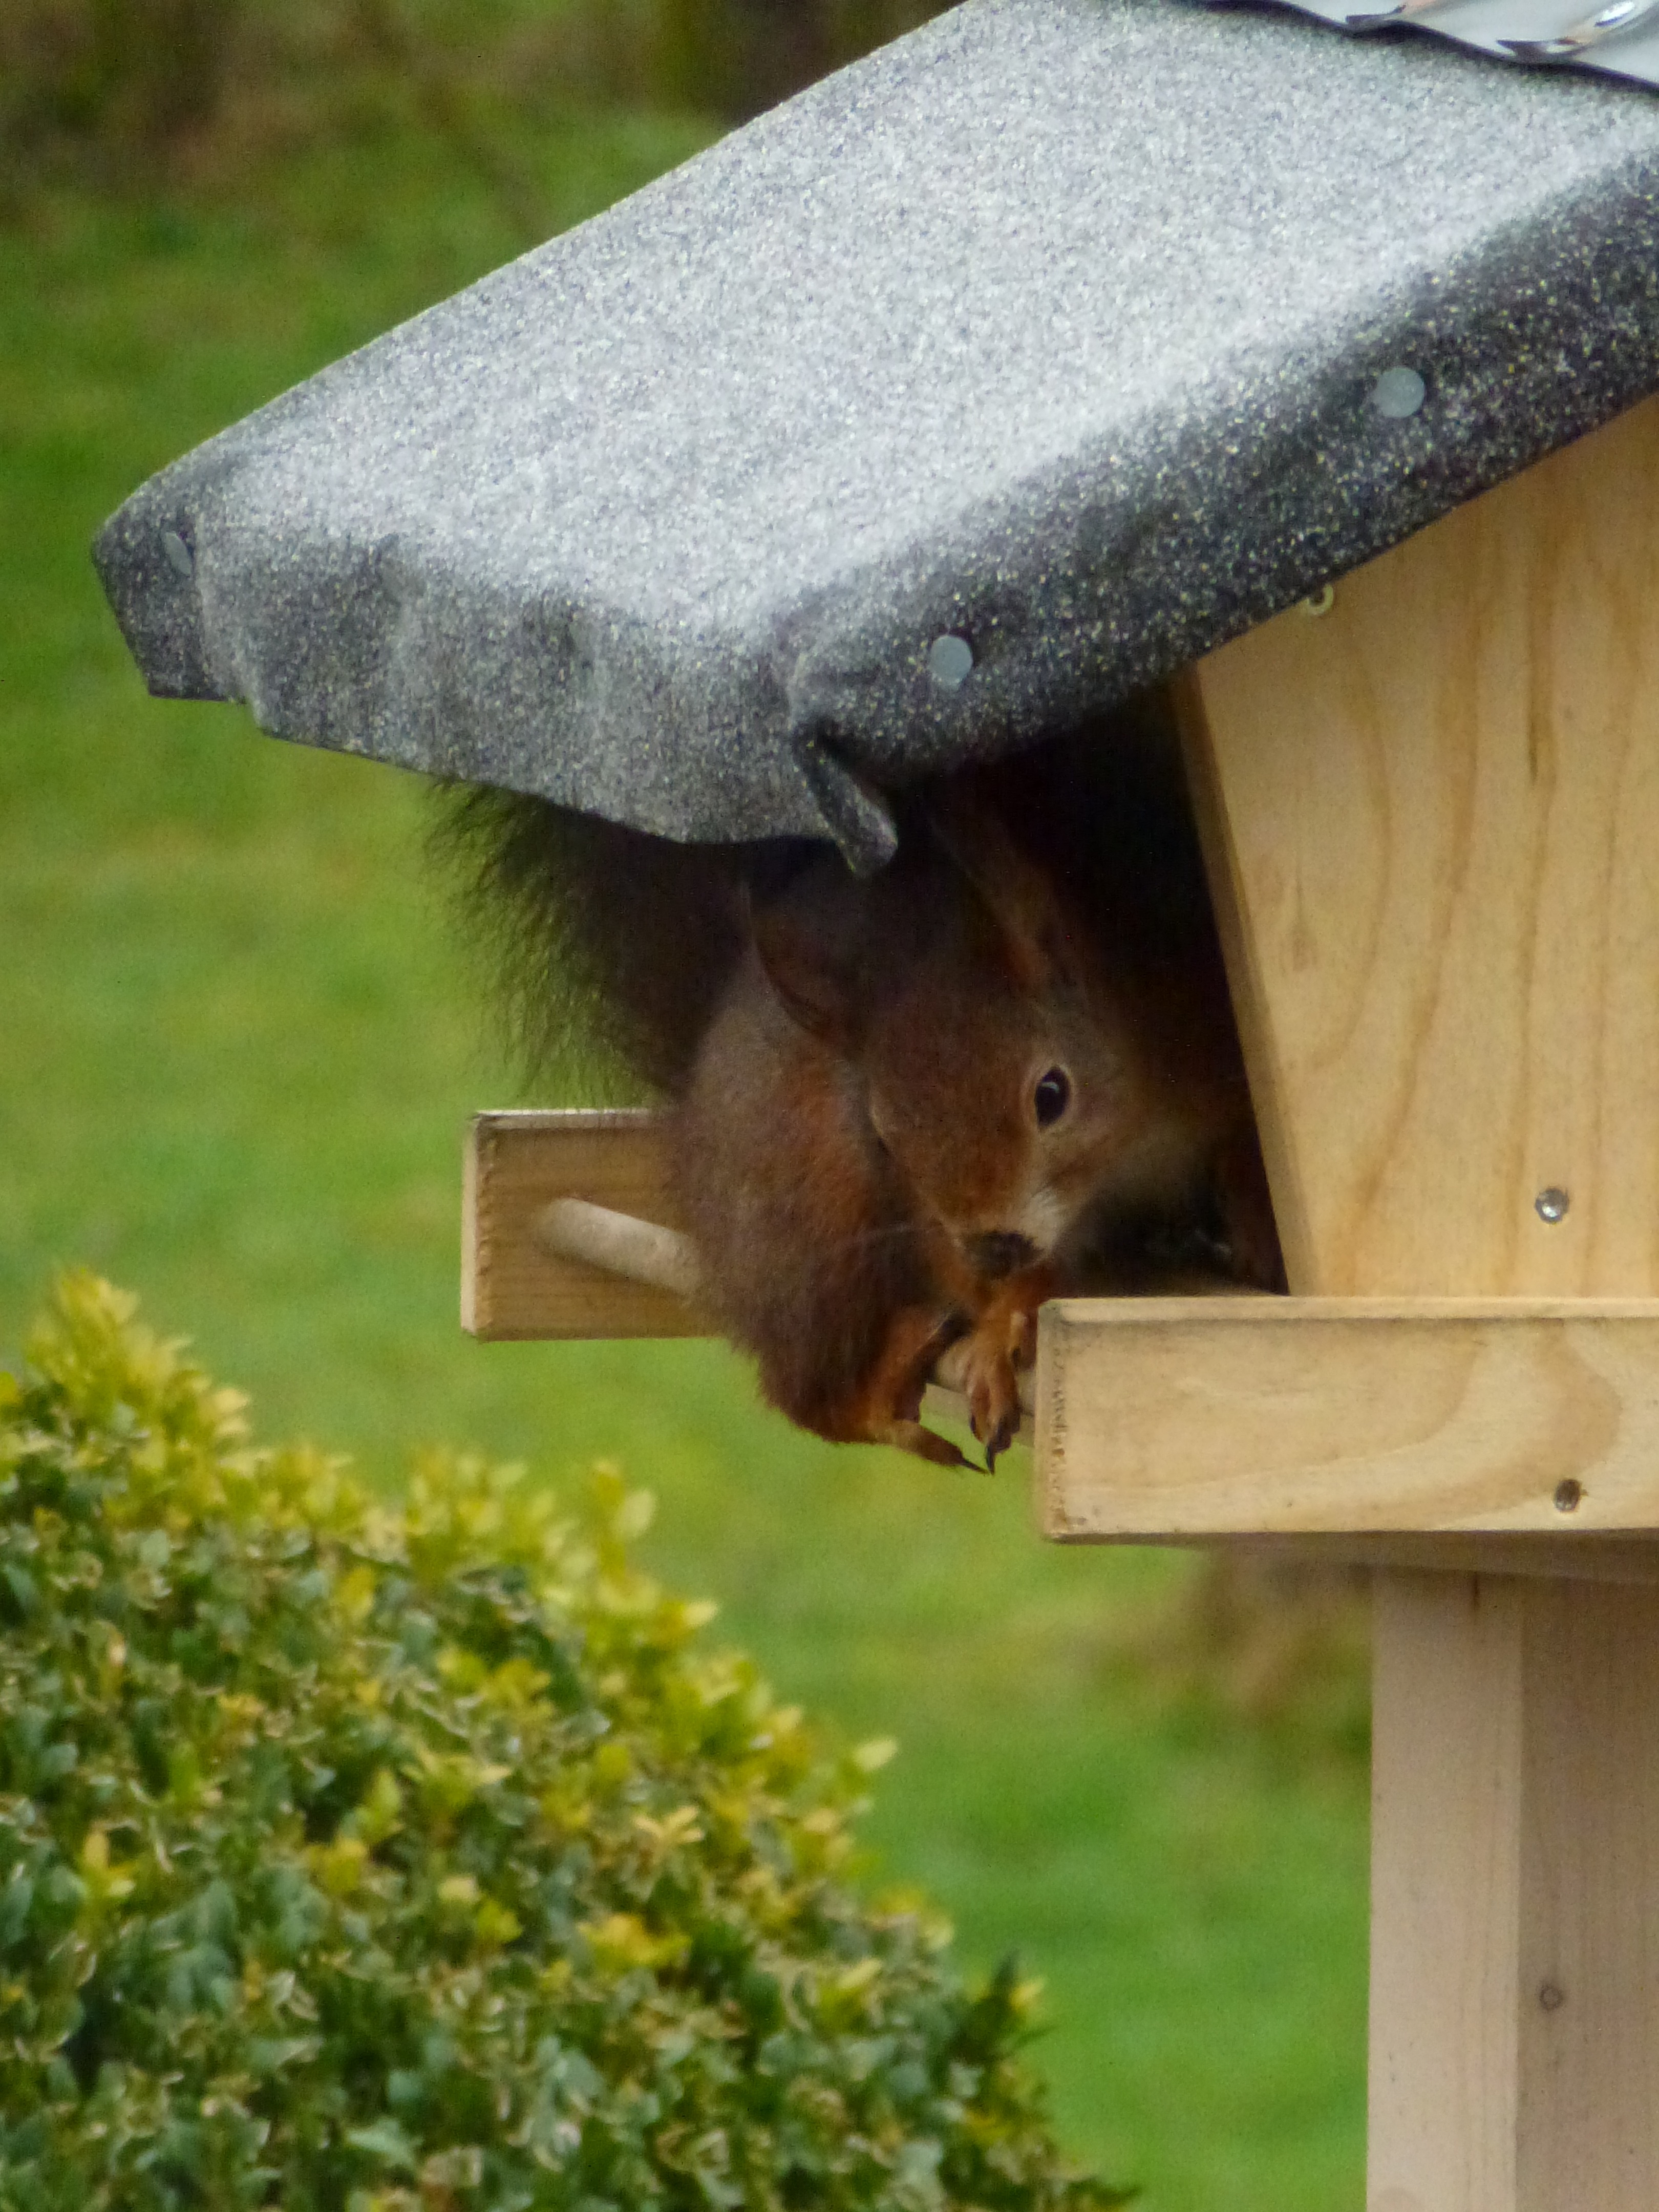
bird, meal, squirrel, animals, bluebird, birdhouse, aviary, bird feeder, perching bird